Bessie Love

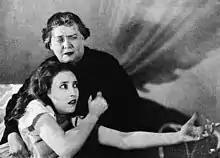
With Victory Bateman in "Human Wreckage" (1923)

Love sought roles that were different from the little girls she had portrayed earlier in her career when under contract to studios. She played Asian women in "The Vermilion Pencil" (1922) and "The Purple Dawn" (1923); a drug-addicted mother in "Human Wreckage" (1923); a woman accused of murder in "The Woman on the Jury" (1924); an underworld flapper in "Those Who Dance" (1924); and versions of her real-life self in "Night Life in Hollywood" (1922), "Souls for Sale" (1923), and "Mary of the Movies" (1923).